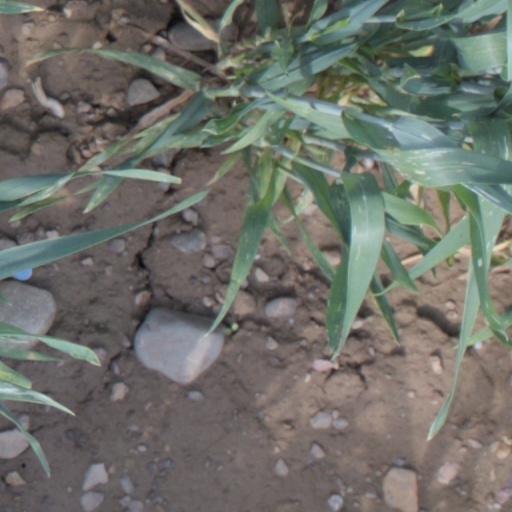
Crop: wheat